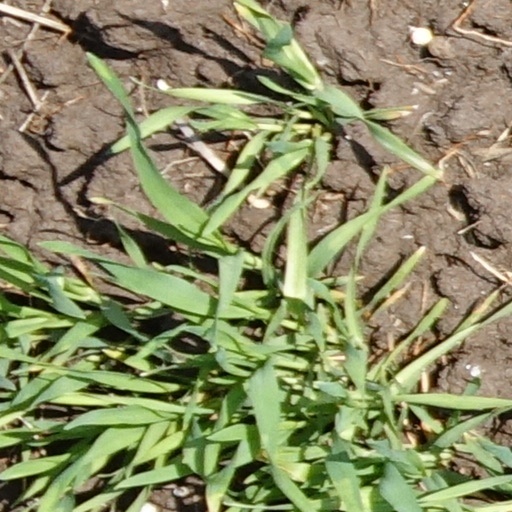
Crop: wheat